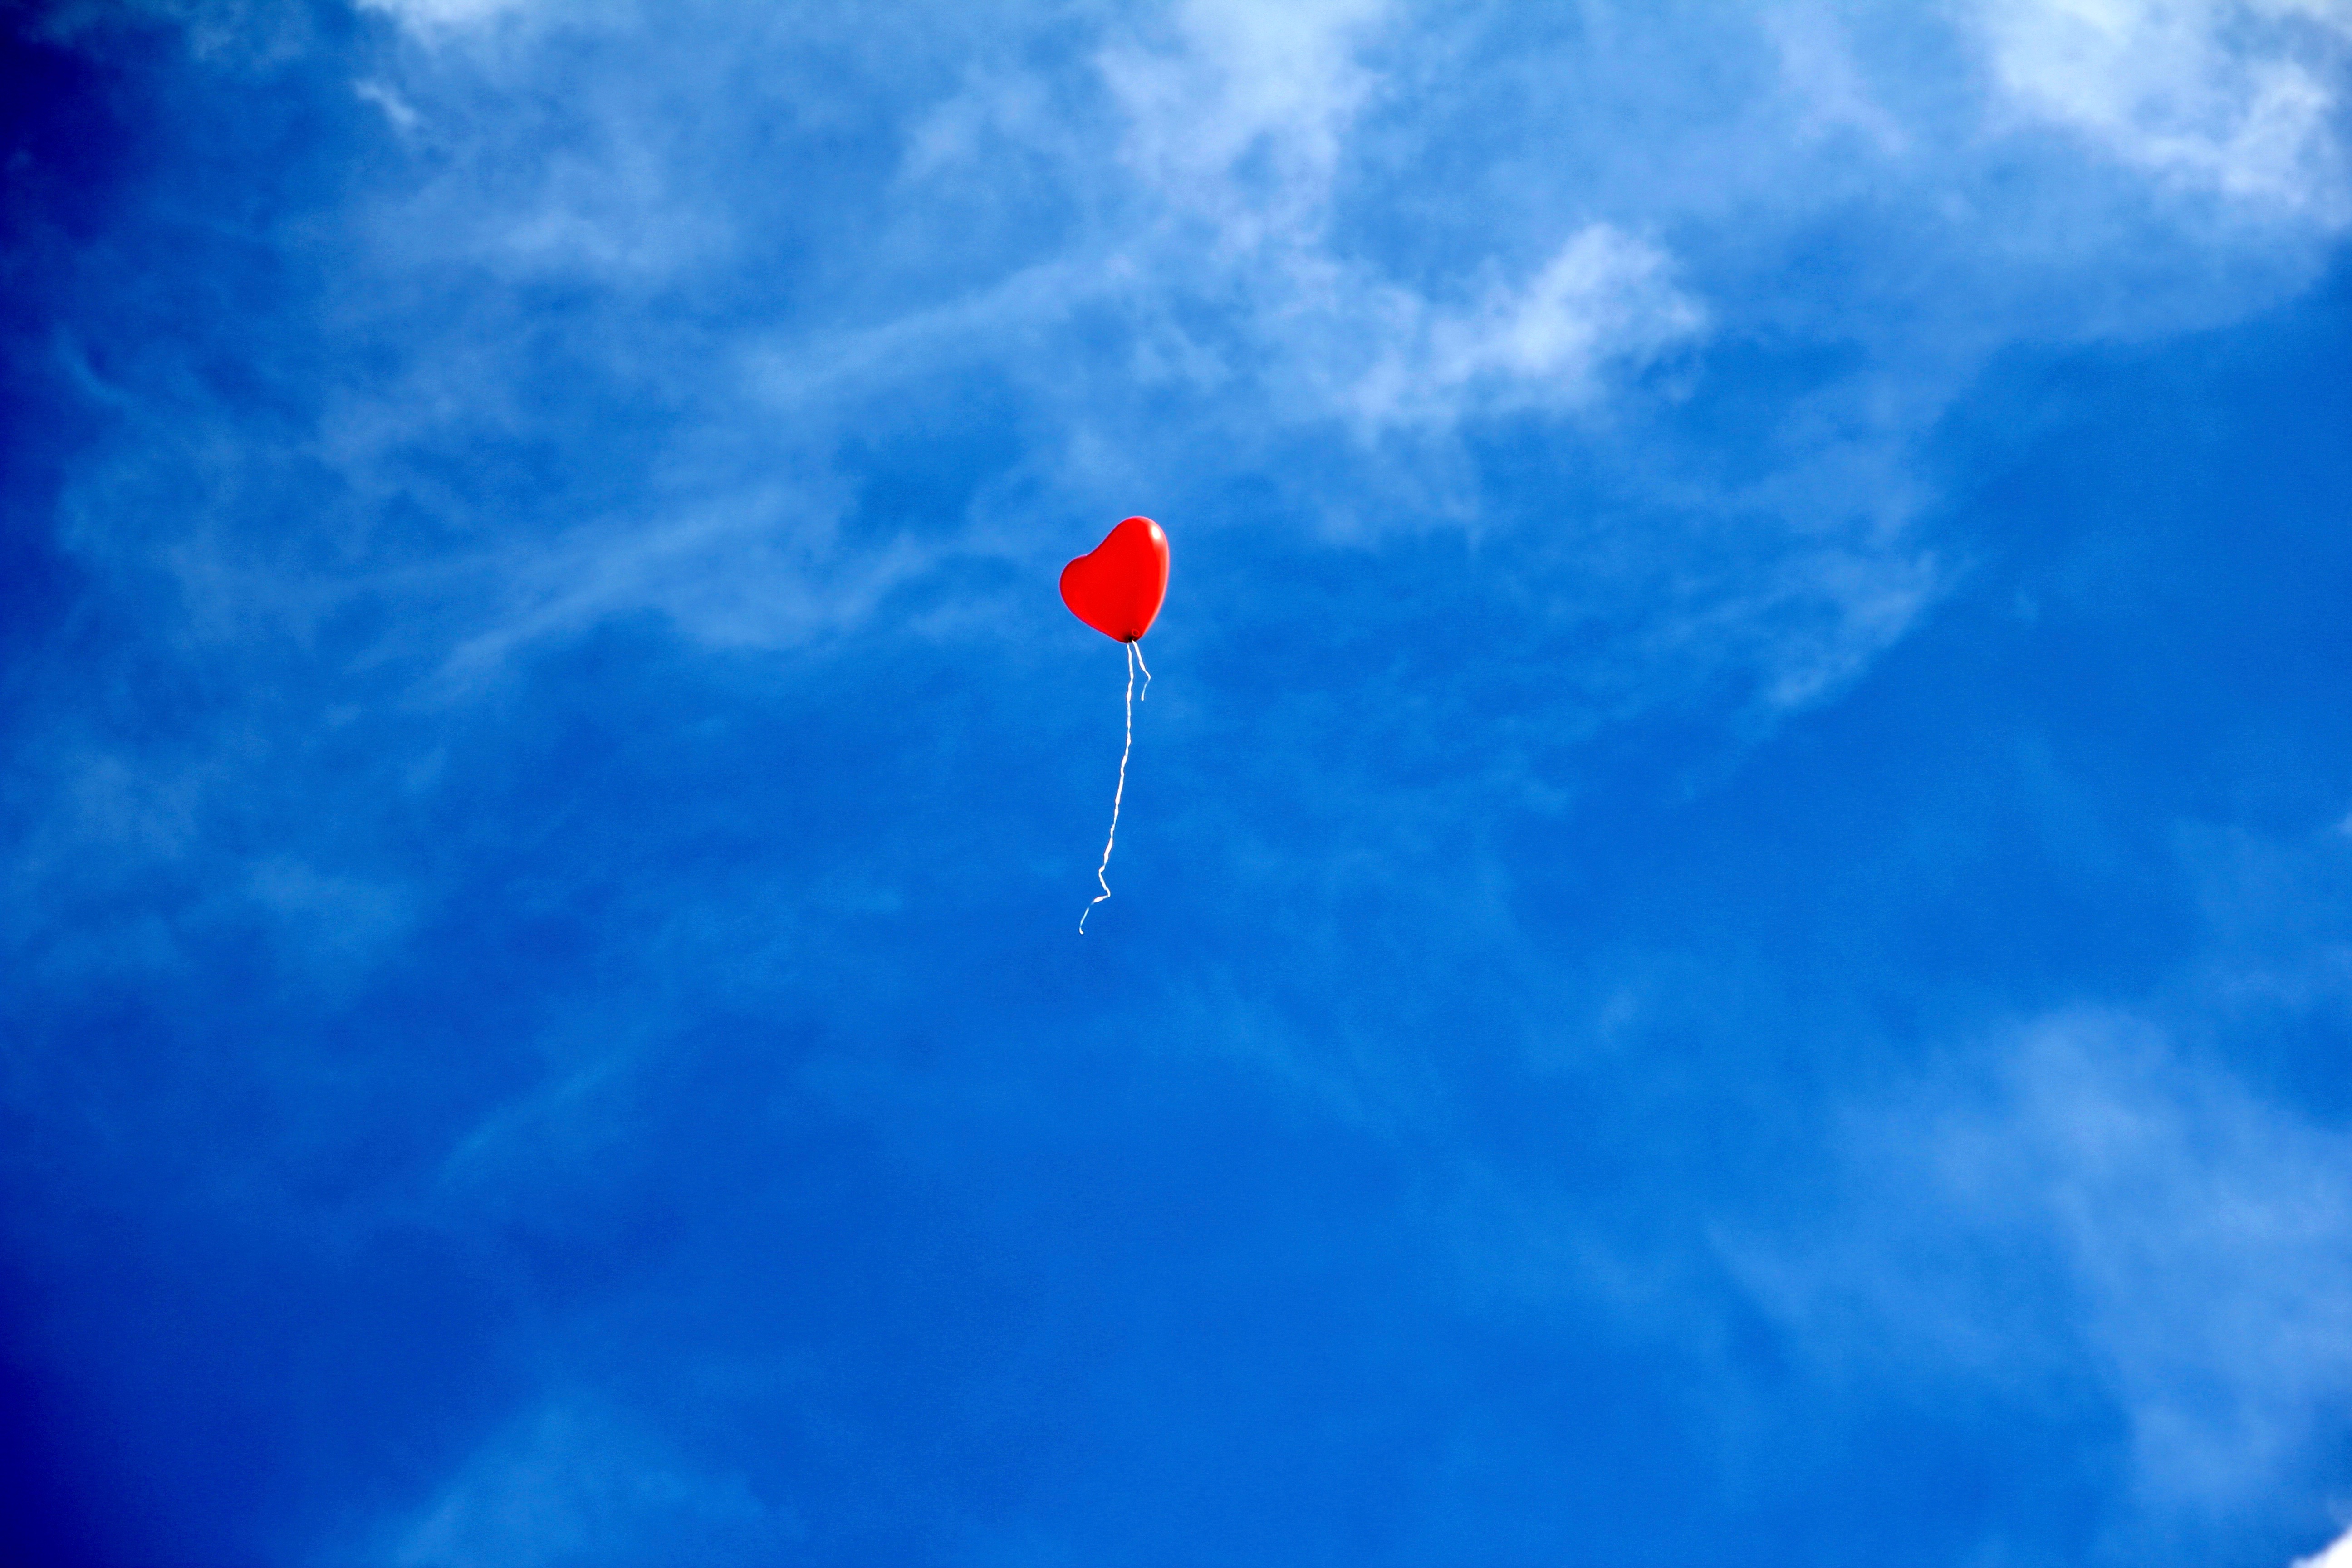
cloud, sky, balloon, fly, love, heart, red, flight, romance, romantic, blue, extreme sport, toy, parachute, wedding day, heart shaped, sports, parachuting, atmosphere of earth, windsports